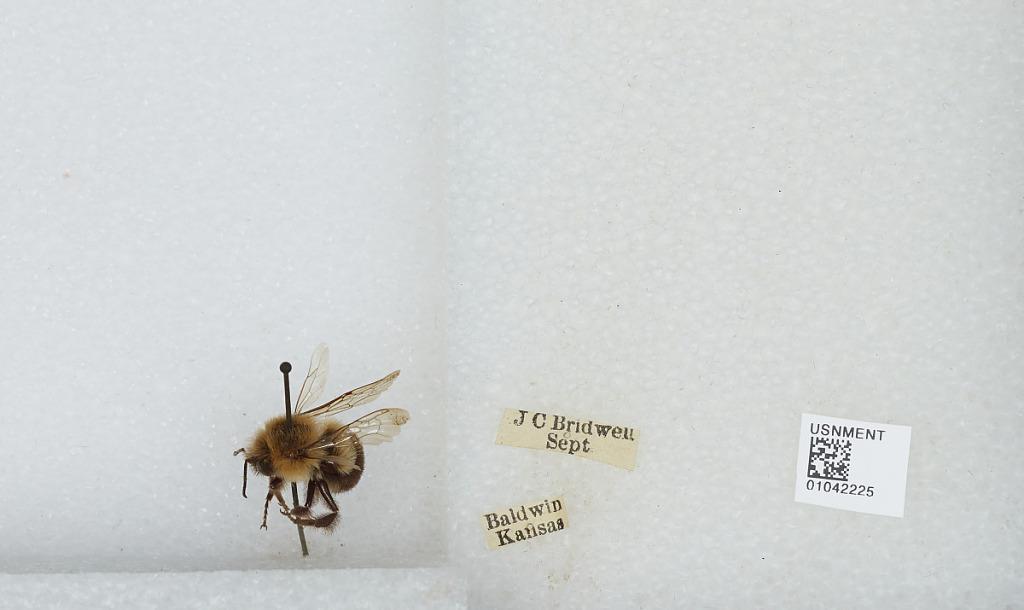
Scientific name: Bombus sp.
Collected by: J. Bridwell
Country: United States
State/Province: Kansas
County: Douglas
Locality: Baldwin City
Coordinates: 38.7775, -95.1875